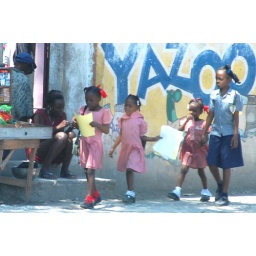
Woman sitting by side of street with school children walking by Port au Prince Haiti